Martí Guixé

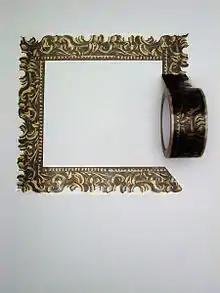
Martí Guixé, Do frame, photo Inga Knoelke

Guixé is very outspoken in his dislike of design as stylized object and form. Rather than reshaping existing products Guixé’s work claims to alter ways of seeing and thinking. Design to Guixé needs to evoke constant evaluation of the parameters of function and active engagement and reinvention on the part of the consumer. It should be firmly rooted in contemporary experience and not longer in past structures of functionality. Because of this critical and provocative attitude, his work is sometimes associated with the critical design movement, popularized by Fiona Raby and Anthony Dunne, but in general is more playful and less moralistic.